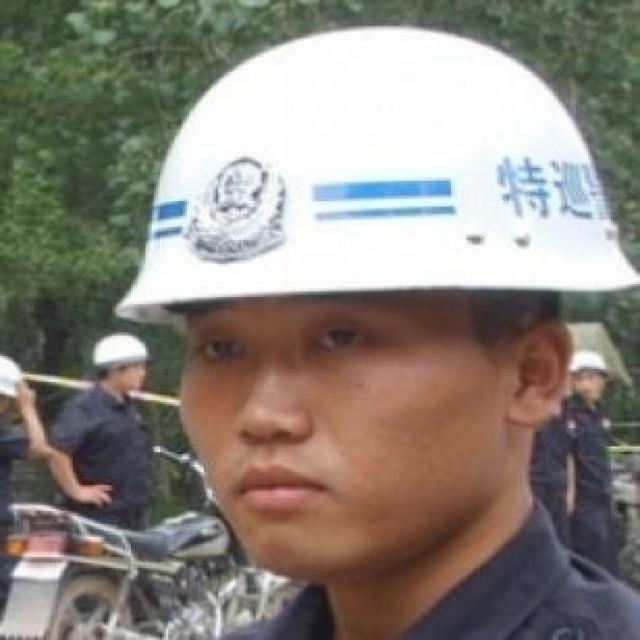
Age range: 21-44